Tommy Johnson (guitarist)

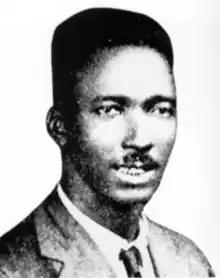
The only known verified photograph of Tommy Johnson

Tommy Johnson (January 1896November 1, 1956) was an American Delta blues musician who recorded in the late 1920s and was known for his eerie falsetto voice and intricate guitar playing.